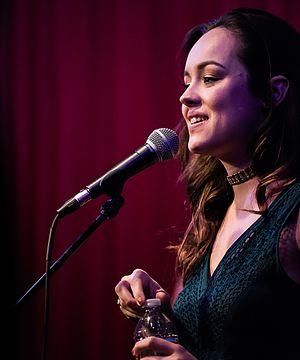
Sarah Hayley Orrantia, née le 21 février 1994, est une actrice et chanteuse américaine. Elle est surtout connue pour son rôle d'Erica Goldberg dans la série télévisée The Goldbergs sur ABC. Elle était membre de Lakoda Rayne, un groupe de country pop girl réuni par Paula Abdul lors de la première saison de The X Factor.